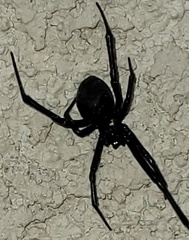
Species: Lactrodectus_hesperus